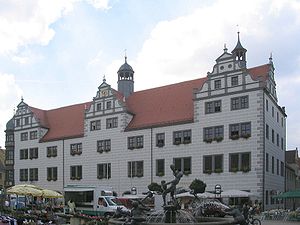
Torgau
Rådhuset i Torgau
Torgau er en by ved Elben i det nordvestlige Sachsen i Tyskland. Den er hovedby for distriktet Nordsachsen.